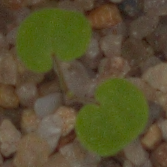
Label: smallflowered_cranesbill